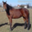
Label: horse